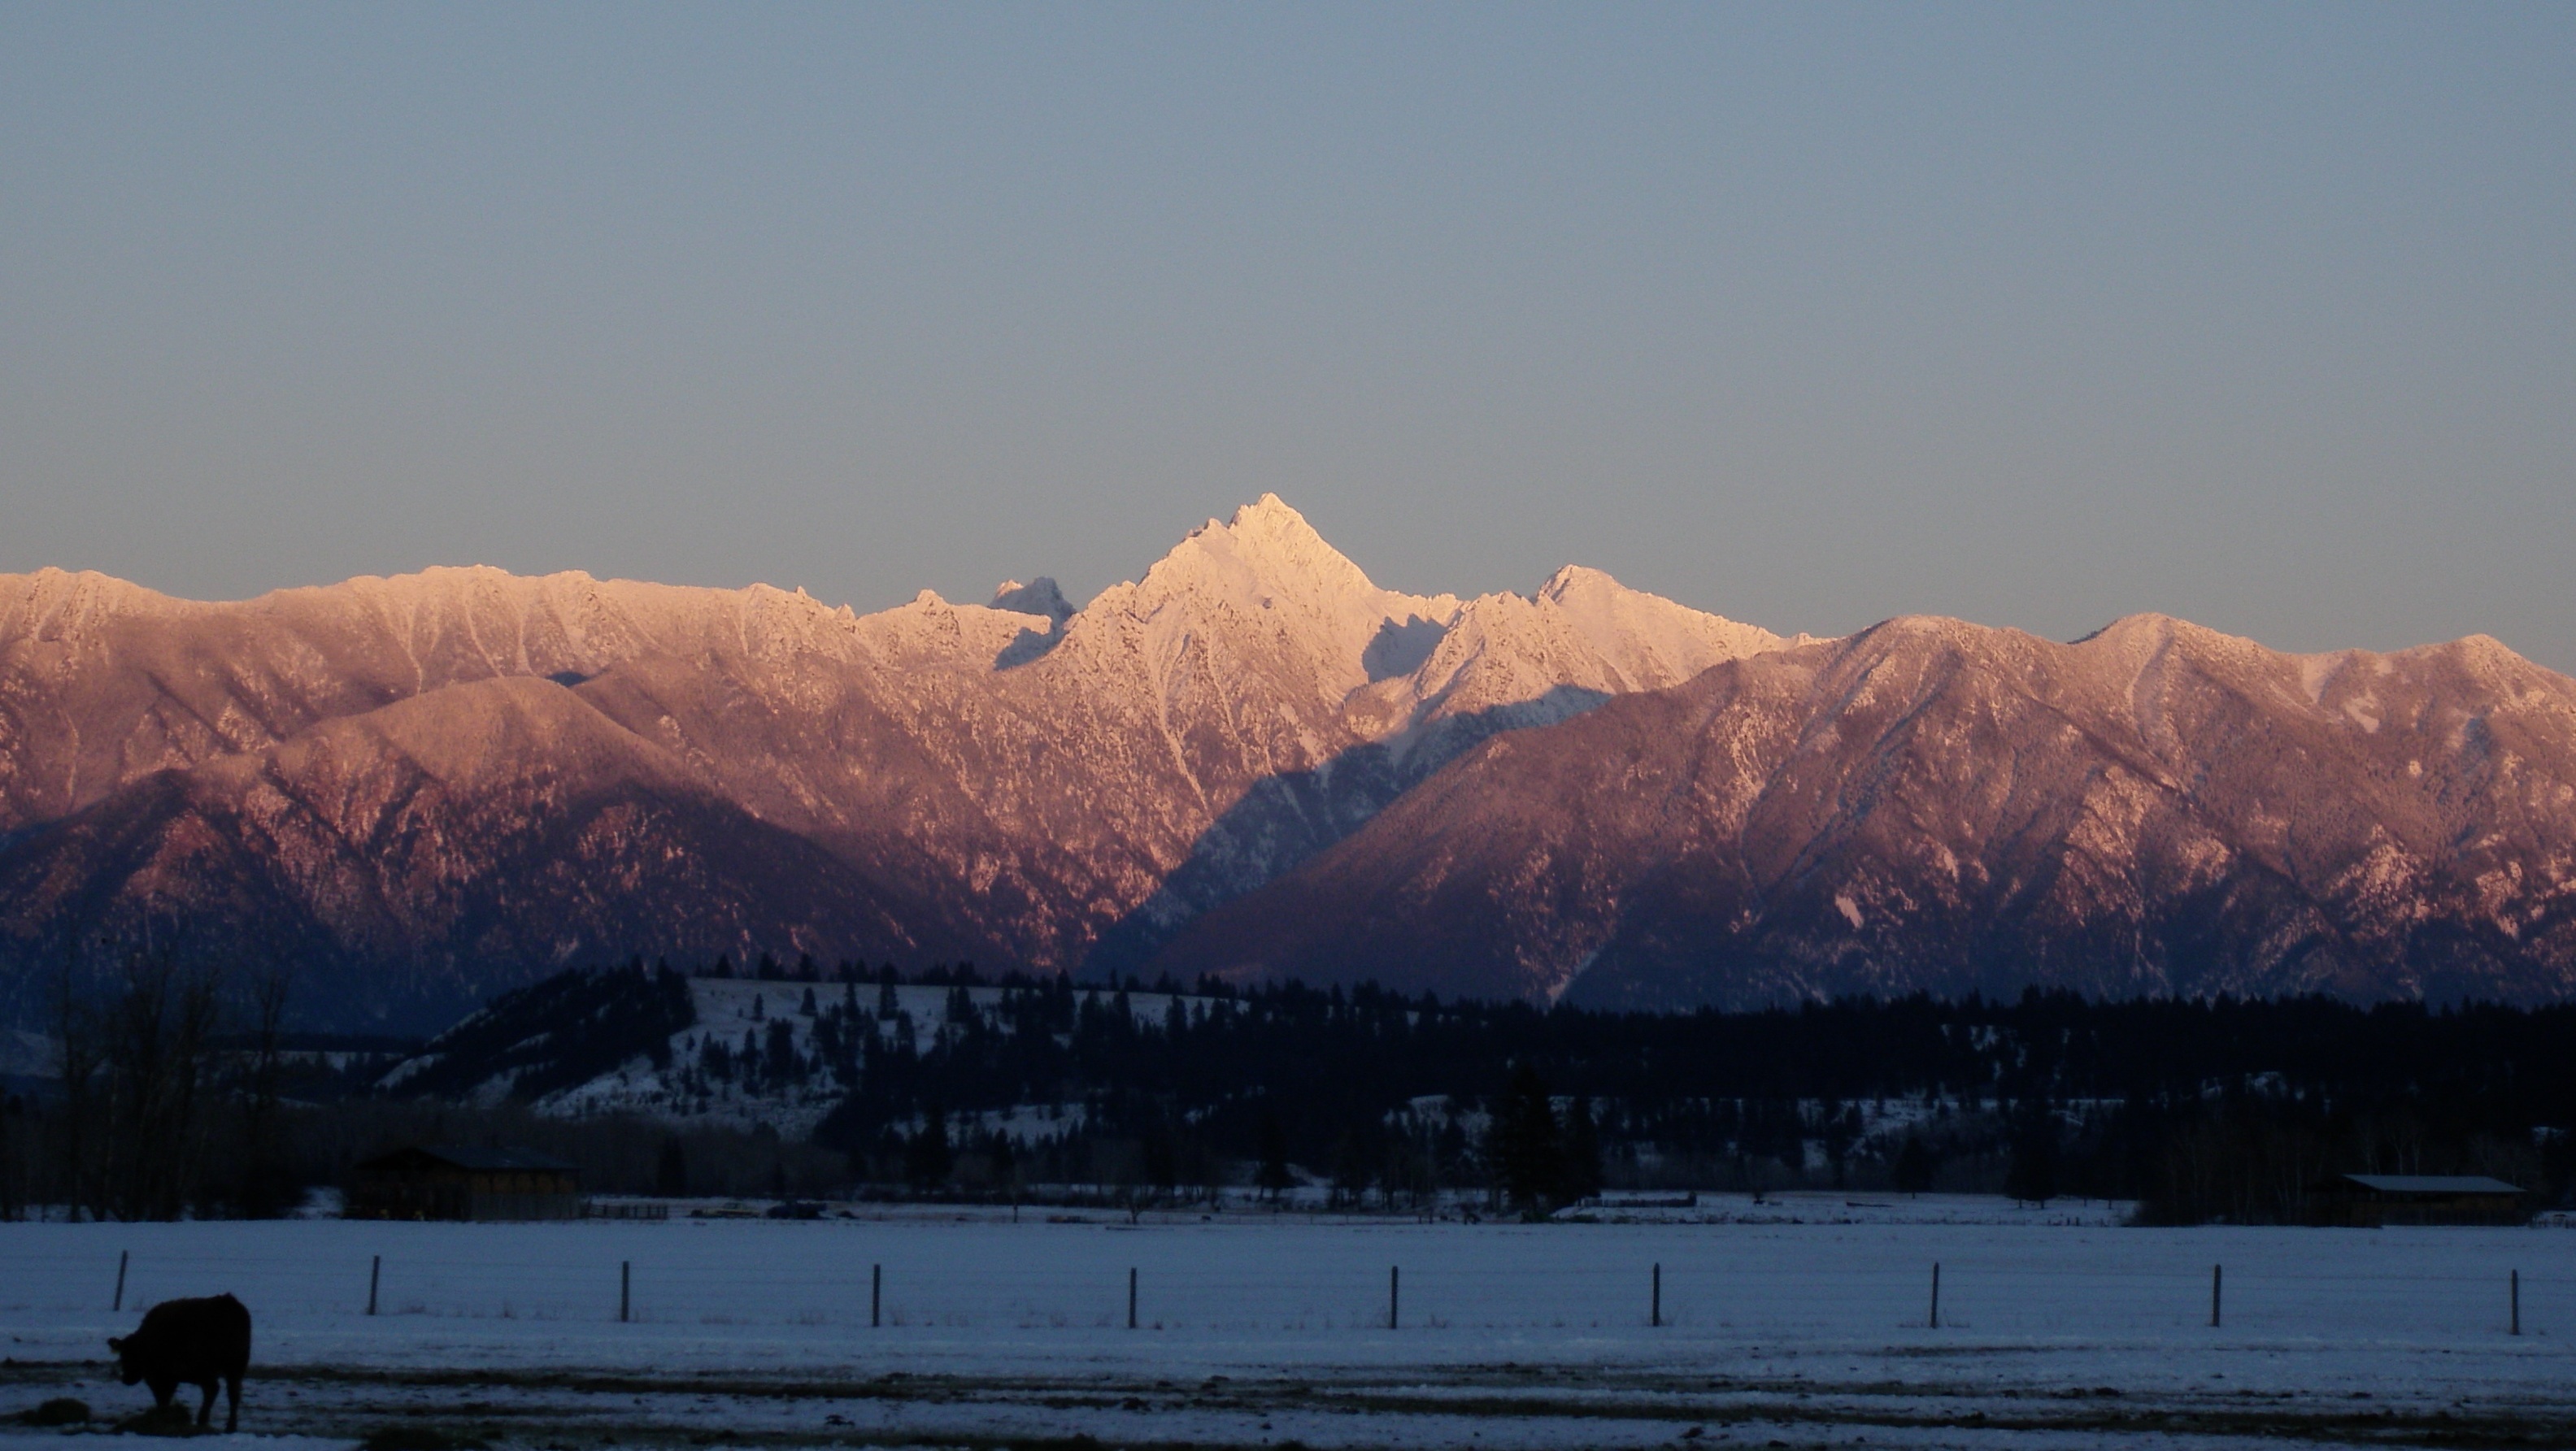
landscape, mountain, snow, winter, cloud, sunrise, sunset, morning, hill, dawn, mountain range, dusk, ice, evening, weather, season, summit, mountain landscape, mountains, landform, climbing mountain, atmospheric phenomenon, mountainous landforms